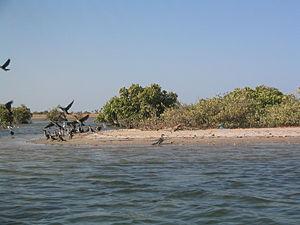
Le bolong est un chenal d'eau salée, caractéristique des zones côtières du Sénégal ou de Gambie, proches d'estuaires.